Honolulu (film)

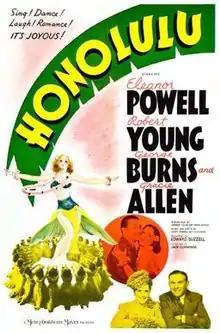
Film poster

Honolulu is a 1939 American musical comedy film directed by Edward Buzzell and starring dancer Eleanor Powell, Robert Young, George Burns and Gracie Allen. The picture was produced by Metro-Goldwyn-Mayer. Also appearing in the film are Rita Johnson, Eddie "Rochester" Anderson, Sig Rumann and Ruth Hussey.